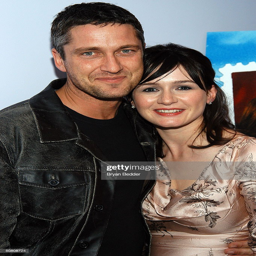
actors arrive to the screening at festival .